Rene Steinke

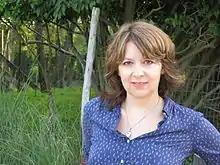
Rene Steinke

Rene Steinke is an American novelist. She is the author of three novels: "The Fires" (1999), "Holy Skirts" (2005), and "Friendswood" (2014). "Holy Skirts", a novel based on the life of the Baroness Elsa von Freytag-Loringhoven, was a finalist for the 2005 National Book Award. Her essays and articles have appeared in "The New York Times", "Vogue", "", "Bookforum", and elsewhere.